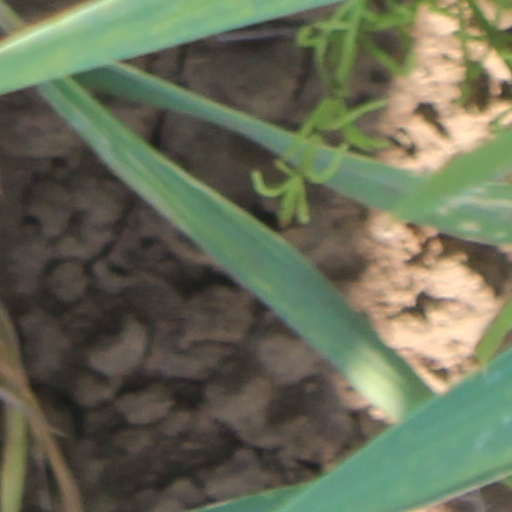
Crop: wheat